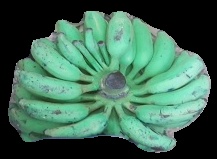
Variety: elakki-bale
Grade: grade3